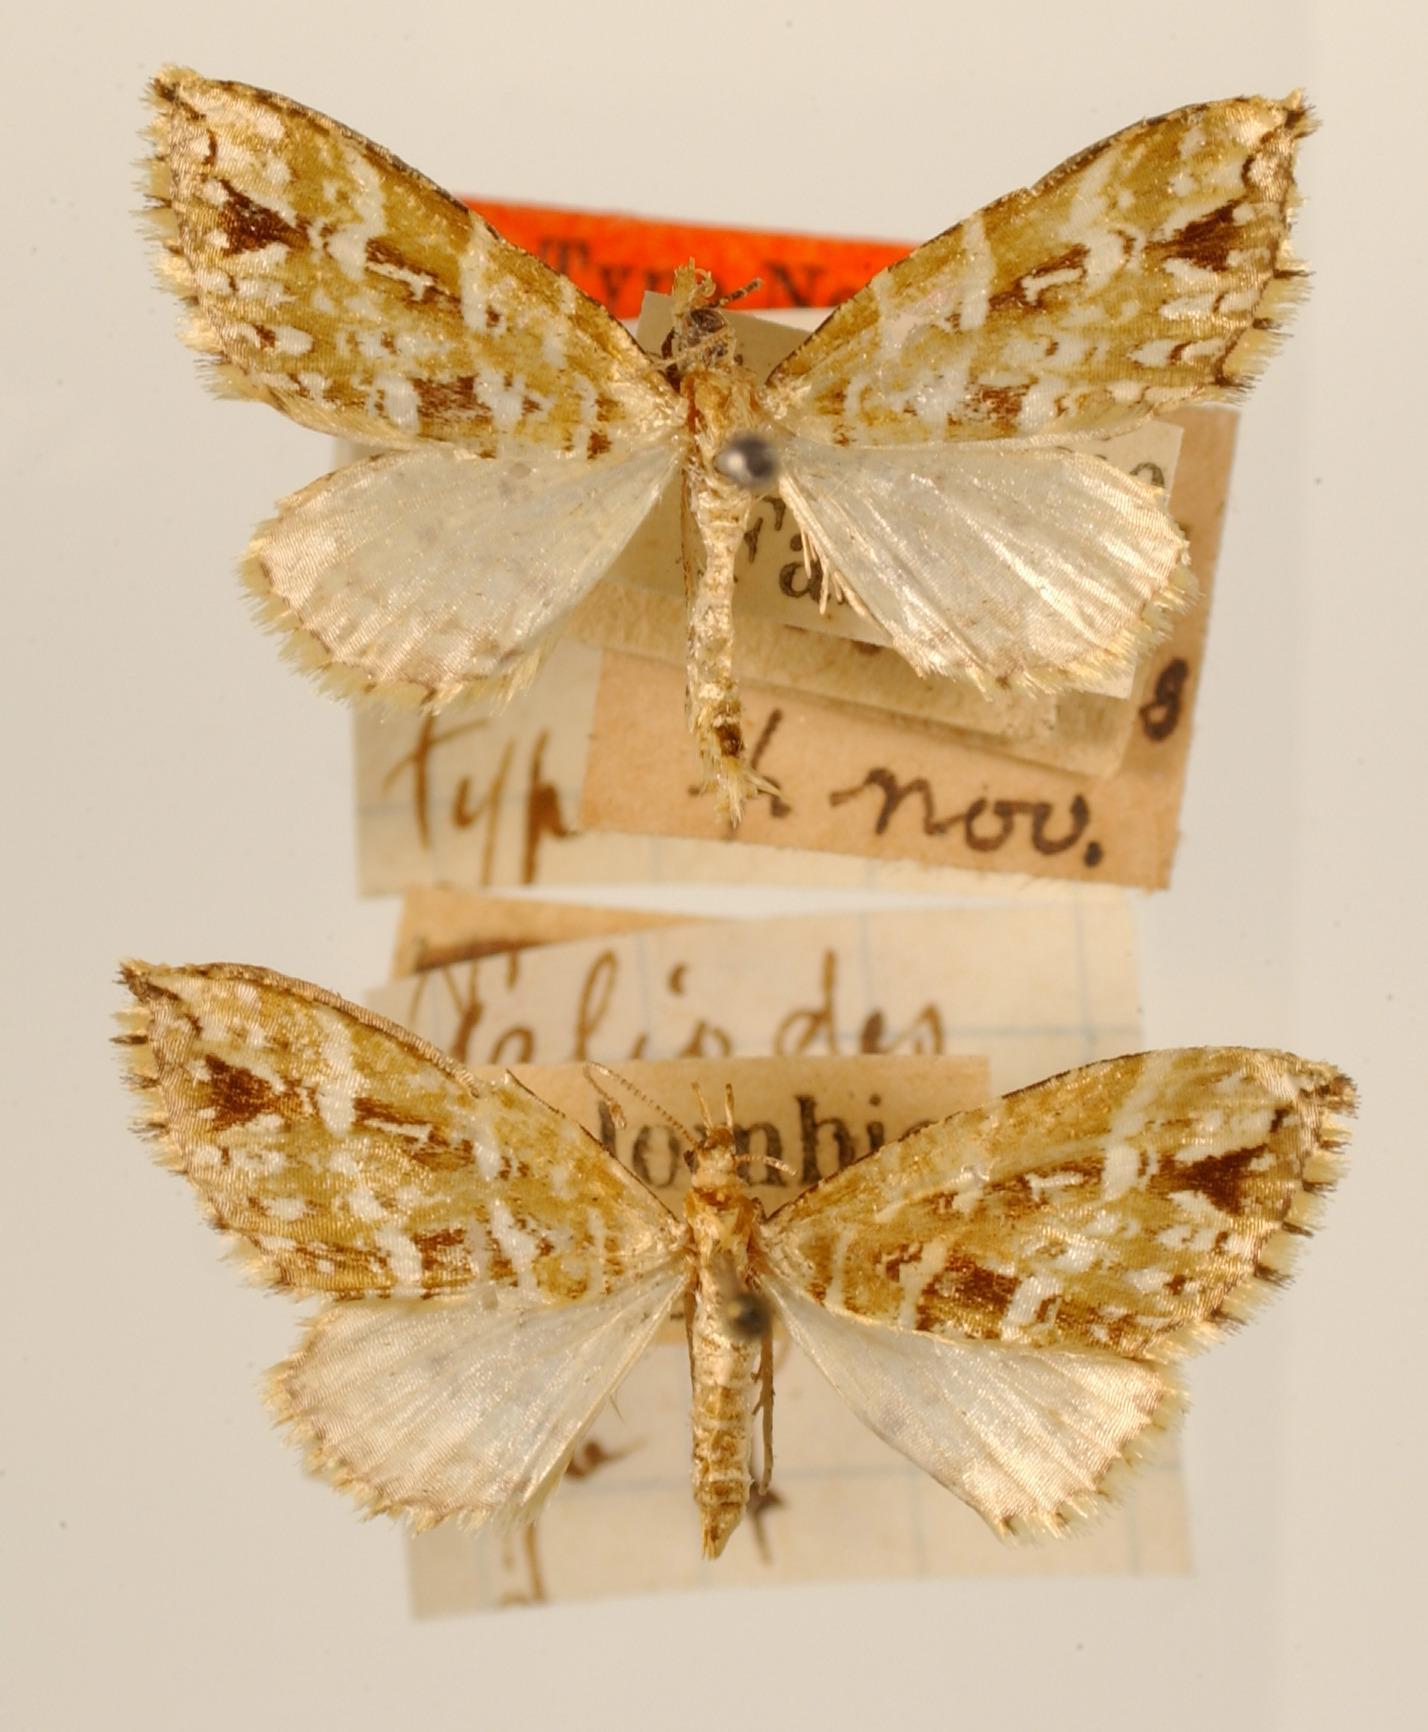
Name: Psaliodes olivescens
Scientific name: Psaliodes olivescens Dognin, 1910
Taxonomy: Animalia, Arthropoda, Insecta, Lepidoptera, Geometridae, Larentiinae
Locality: San Antonio pres Cali, Colombia